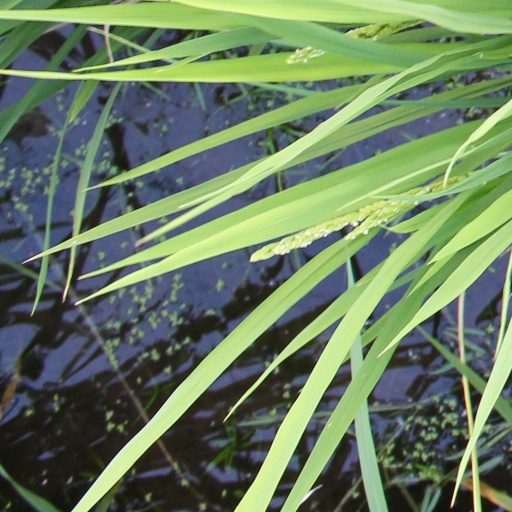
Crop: rice